Joe Principe

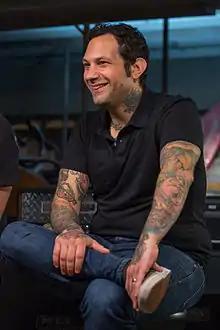
Principe in 2015

The band re-entered the studio in January 2006, after touring in support of Siren Song of the Counter Culture, and recorded their fourth studio album at the Blasting Room studio in Fort Collins, Colorado with producers Bill Stevenson and Jason Livermore. "The Sufferer & the Witness" was released on July 4, 2006, peaking at number 10 on the Billboard 200 and received generally positive reviews from critics and was a commercial success along with their singles "Ready to Fall", "Prayer of the Refugee" and "The Good Left Undone". Rise Against toured in support of The Sufferer & the Witness throughout the second half of 2006 and all of 2007. The band was a headliner in the 2006 Warped Tour as part of The Sufferer & the Witness Tour. In late 2006, the band co-headlined a tour with Thursday that included the bands Circa Survive and Billy Talent. "The Sufferer & the Witness" has less of the hardcore punk feel from the band's previous albums. In 2007, Chasse decided to leave the band and was replaced by longtime friend Zach Blair from Only Crime. During this tour, on July 3, 2007, Rise Against released an EP in Canada titled "This Is Noise", which was subsequently released in the United States on January 15, 2008.